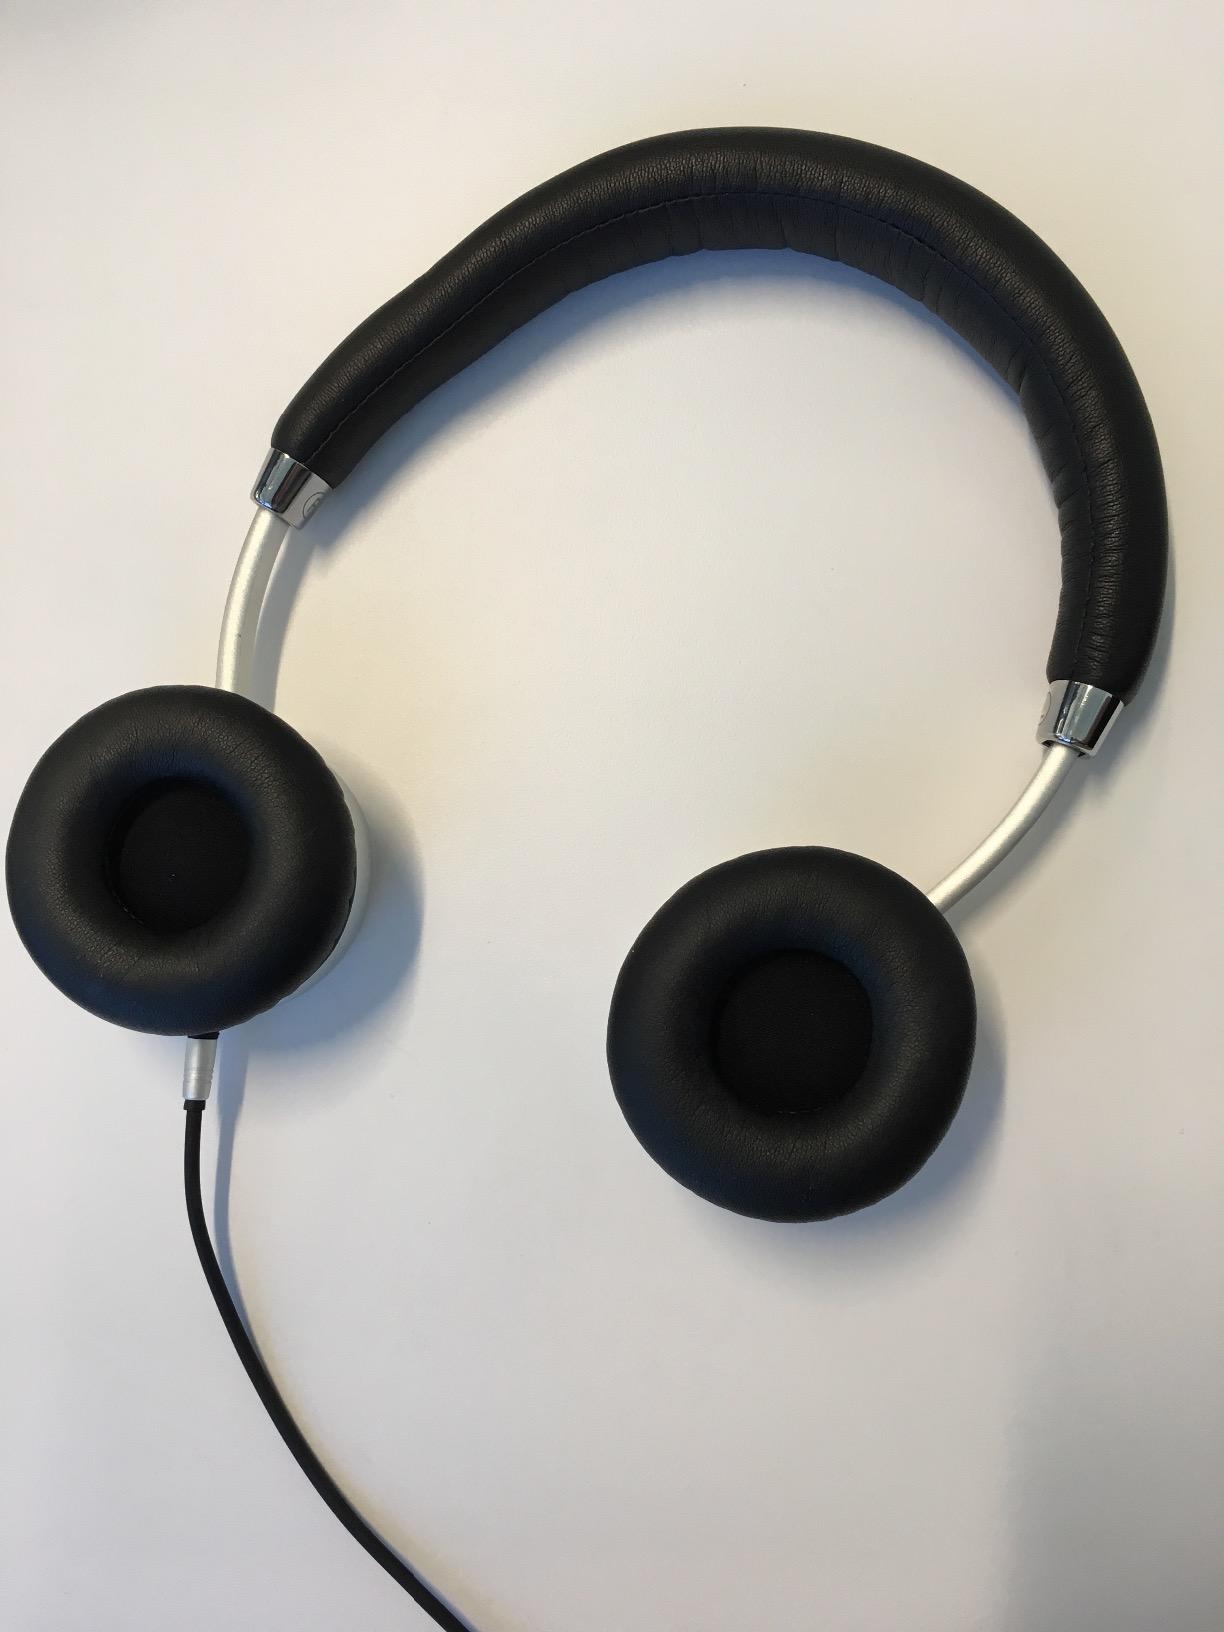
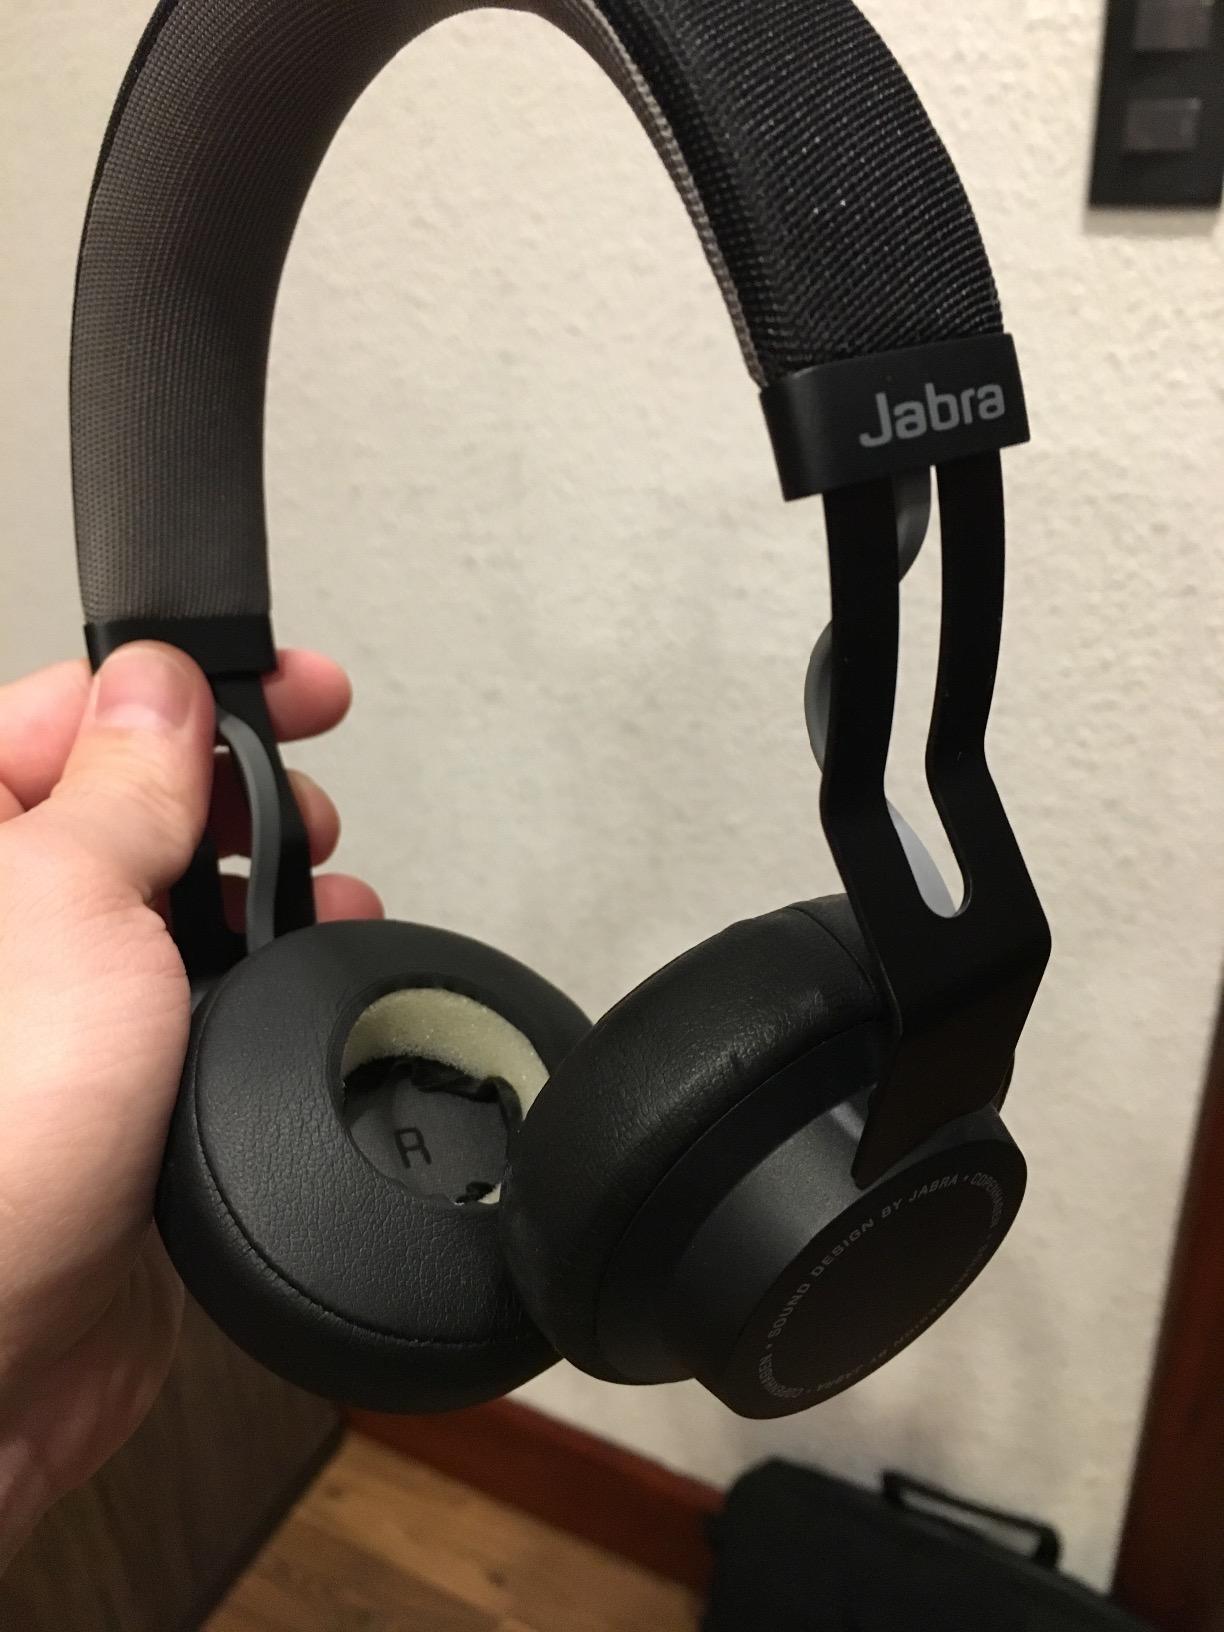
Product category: headphones
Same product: no